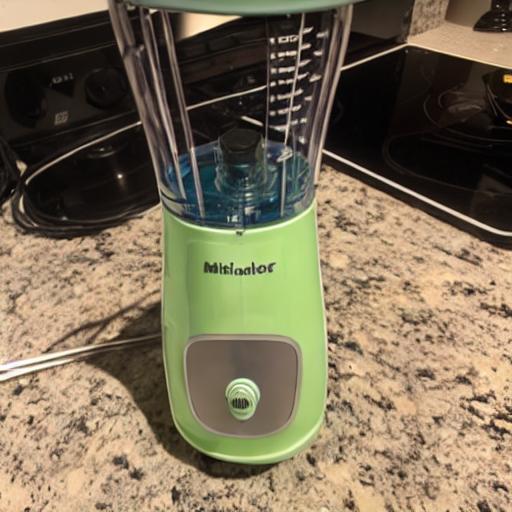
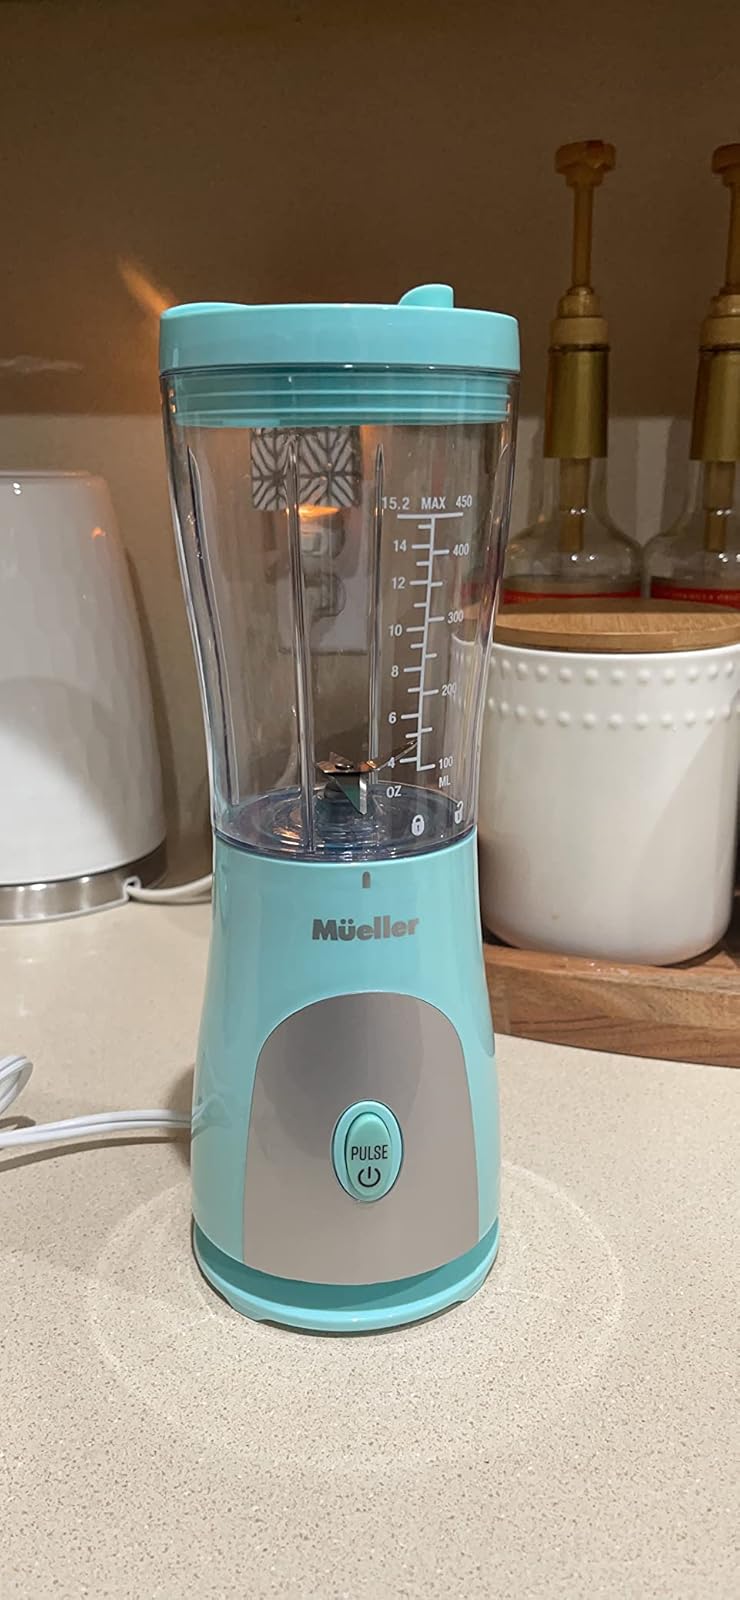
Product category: items_blender
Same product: no